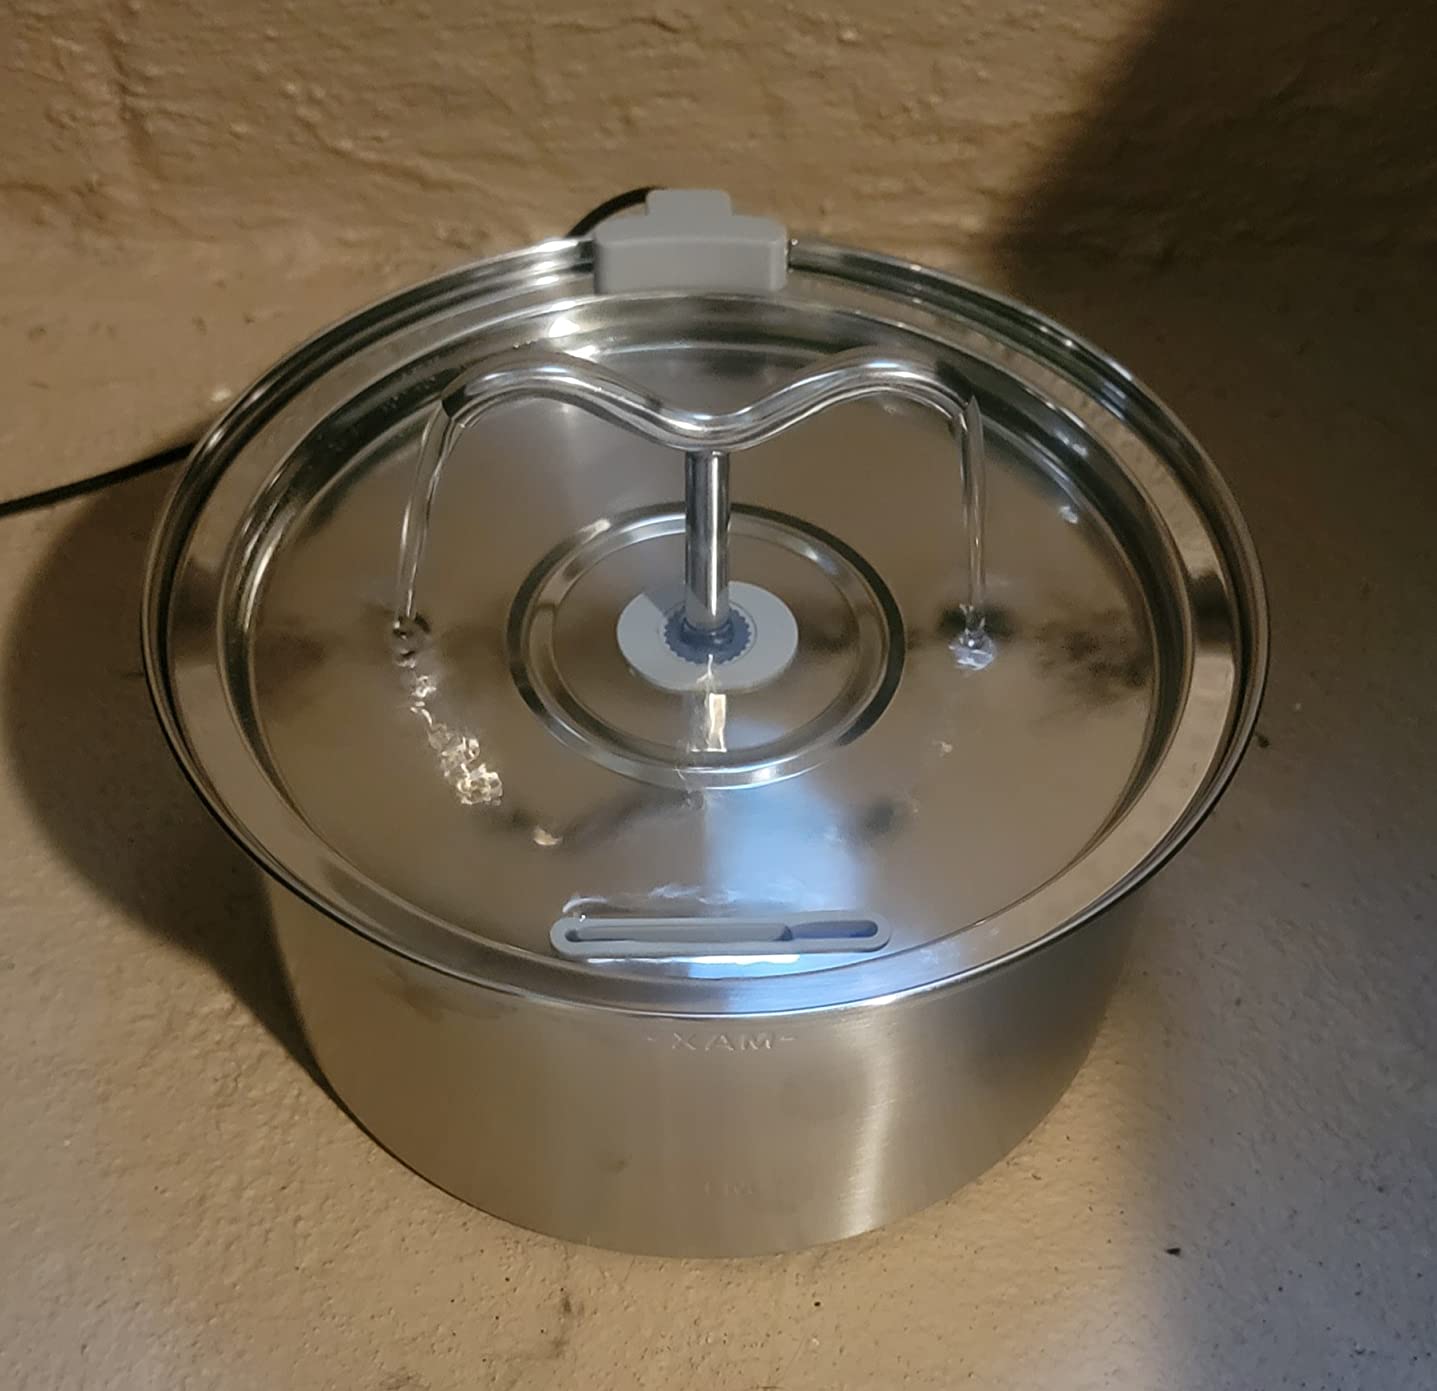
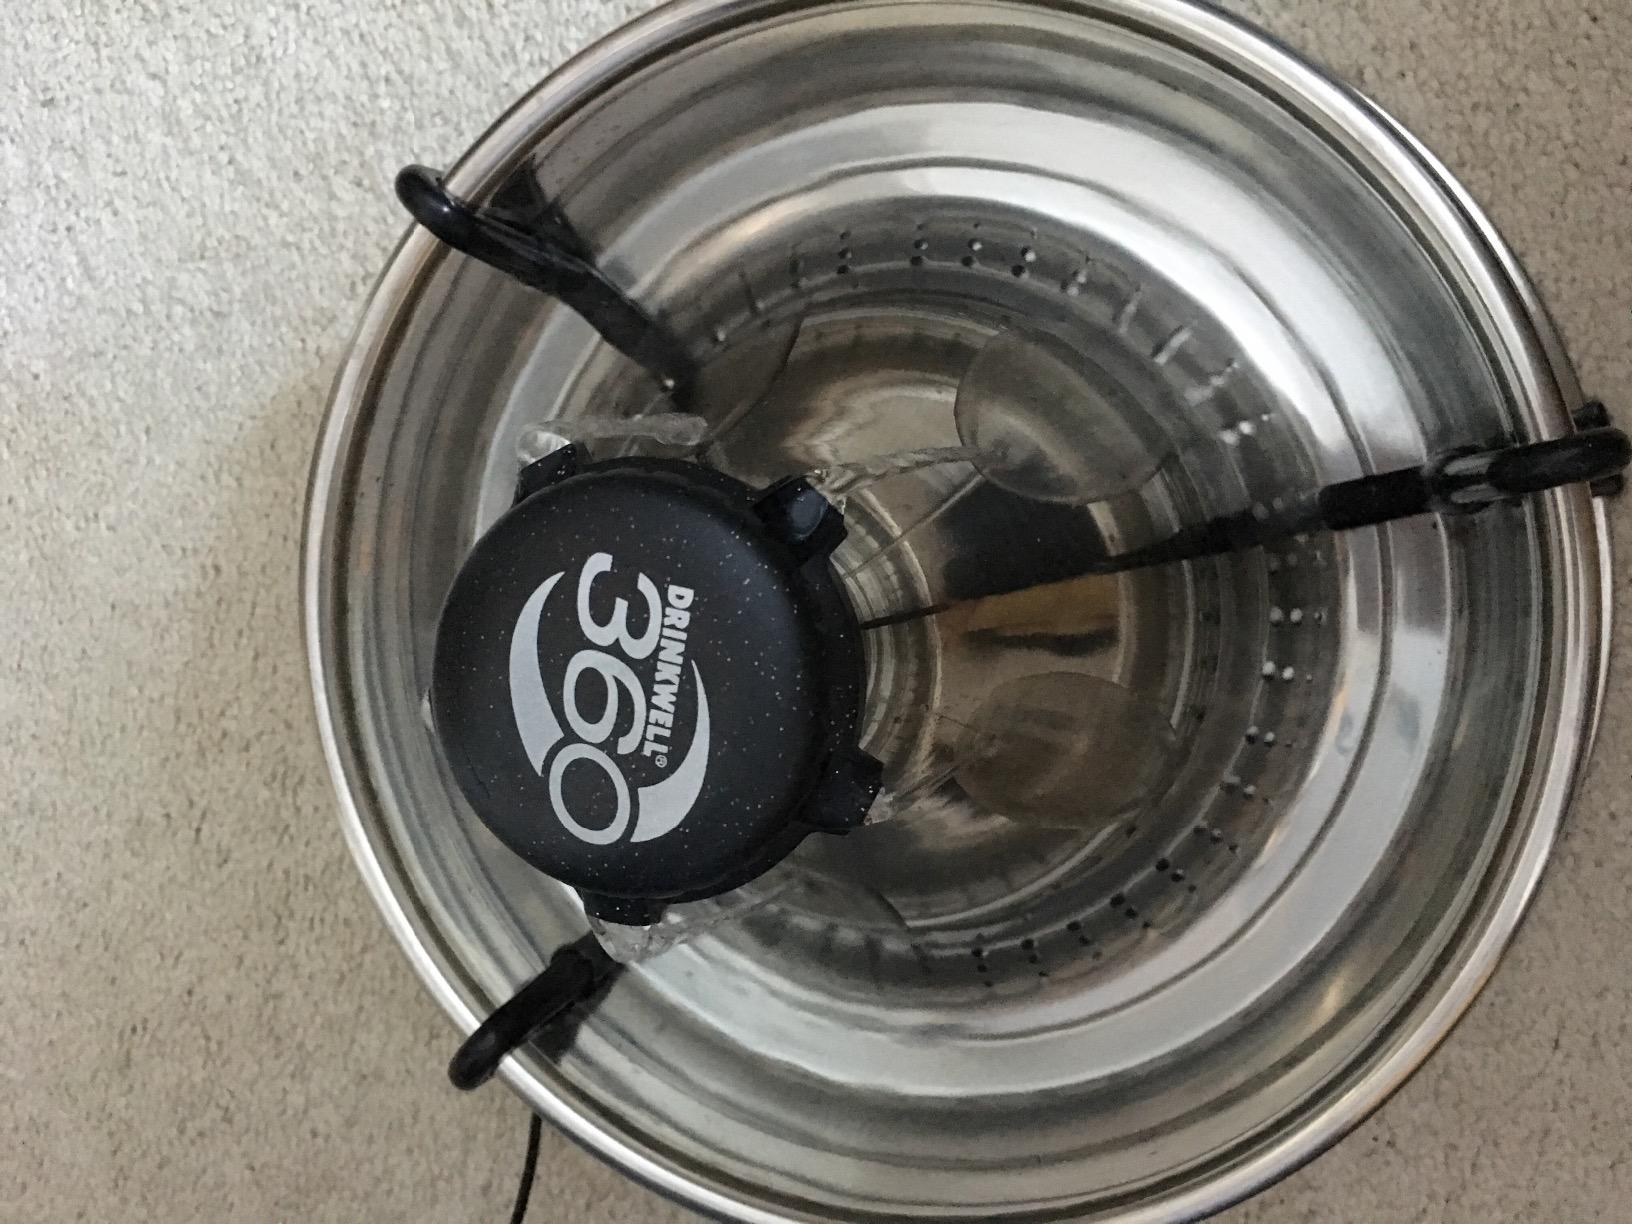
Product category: items_bowl
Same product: no